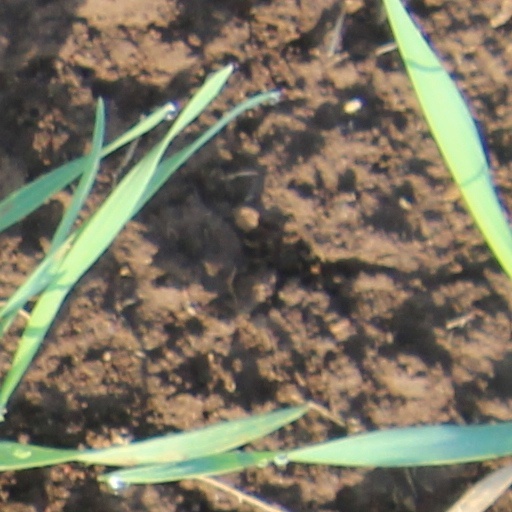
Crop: wheat